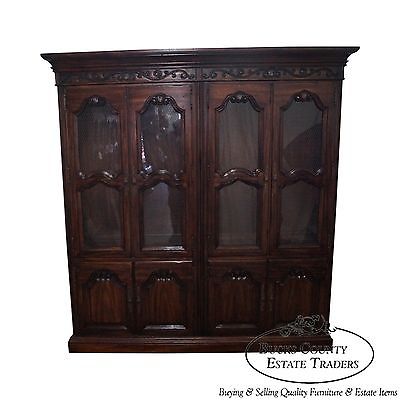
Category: cabinet